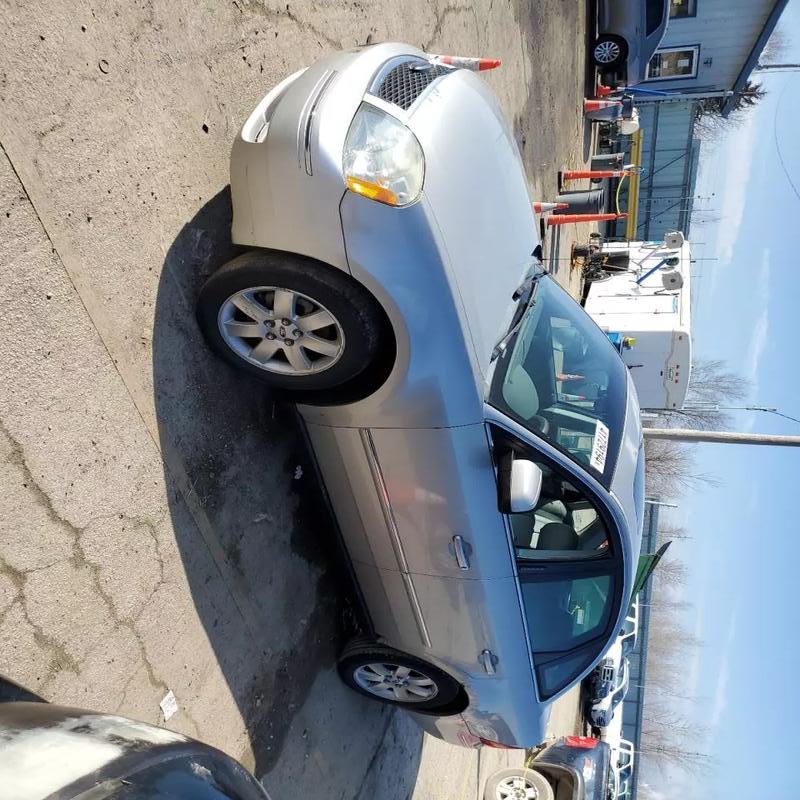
Aucun dommage détecté.
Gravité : aucun